Perche en Nocé

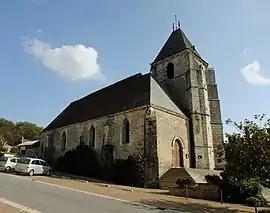
The church in Nocé

Perche en Nocé is a commune in the department of Orne, northwestern France. The municipality was established on 1 January 2016 by merger of the former communes of Colonard-Corubert, Dancé, Nocé (the seat), Préaux-du-Perche, Saint-Aubin-des-Grois, and Saint-Jean-de-la-Forêt.